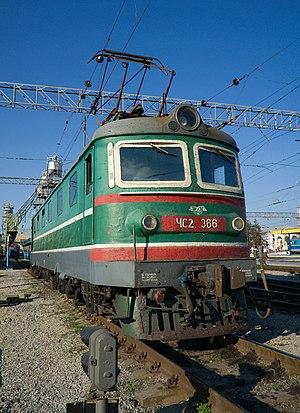
Une locomotive électrique modèle ЧС2-366 photographiée à Simferopol. Русский: ЧС2 пассажирский электровоз в Симферополе. Српски / srpski: Електрична локомотива типа ЧС2 на станици у Симферопољу.